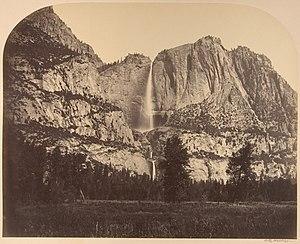
Les chutes de Yosemite, en anglais Yosemite Falls, sont une suite de trois chutes d'eau, situées dans le parc national de Yosemite en Californie.